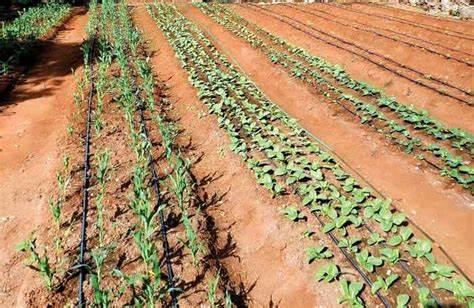
Kilimo cha kuzalisha mbegu bora kinaendelea kwa ustadi kupitia mimea ya kijani kibichi iliyopandwa kwa hatua sahihi kila mche ukiwa na nafasi ya kutosha kwa ajili ya kukua vizuri, miche imepandwa kwenye udongo wenye rutububa na pembeni kuna mipira ya maji inayosaidia umwagiliaji wa uhakika.